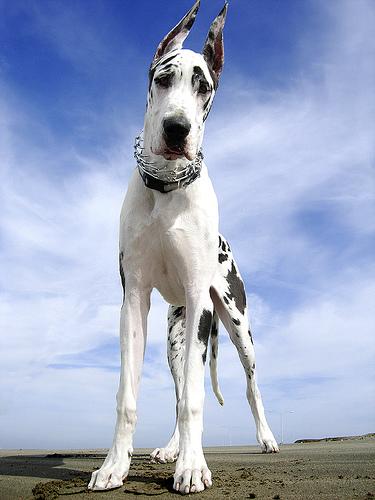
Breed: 206-n000035-Great_Dane